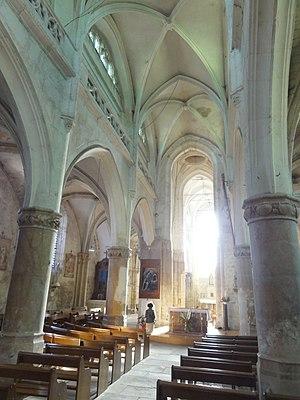
L'église de la Nativité de la Sainte-Vierge et Saint-Leu est une église catholique paroissiale située à Jouy-le-Moutier, en France. Longtemps connue comme église Notre-Dame de la Visitation, l'église de la Nativité de la Sainte-Vierge possède comme deuxième patron saint Loup de Sens. Sa partie la plus ancienne et la plus remarquable extérieurement est le clocher roman à deux étages de baies, coiffé d'une flèche octogonale en pierre. Il ne devrait pas être beaucoup antérieur à 1130. S'élevant au-dessus de la croisée du transept, sa base sépare la nef du chœur, et afin de mieux les faire communiquer, elle a été rehaussée au XVIᵉ siècle. Les chapiteaux romans ont pour la plupart été conservés lors de cette opération hardie. Si la base du clocher est désormais aussi haute que la nef, elle est toutefois étroite, ce qui a motivé le déplacement de l'autel à la fin de la nef. Le beau chœur des années 1220 / 1240 influencé par l'architecture de la cathédrale Notre-Dame de Paris, dont le chapitre nommait à la cure, est ainsi sans usage.